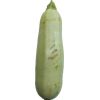
Label: Zucchini 1